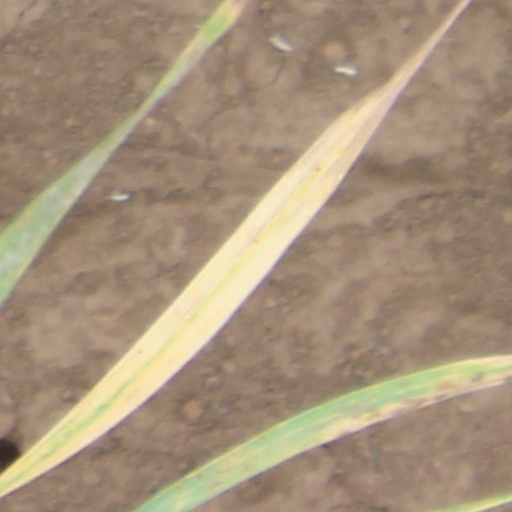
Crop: wheat